Myrtle Springs Station

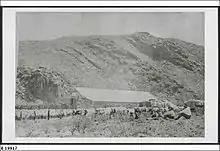
Bullock wagon carting bales of wool from the Woolshed at Myrtle Spring ca.1890

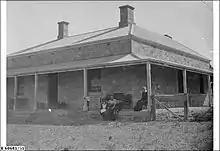
The homestead at Myrtle Springs, with family members sitting on the verandah ca.1898

Myrtle Springs Station is a pastoral lease that operates as a sheep station in outback South Australia.